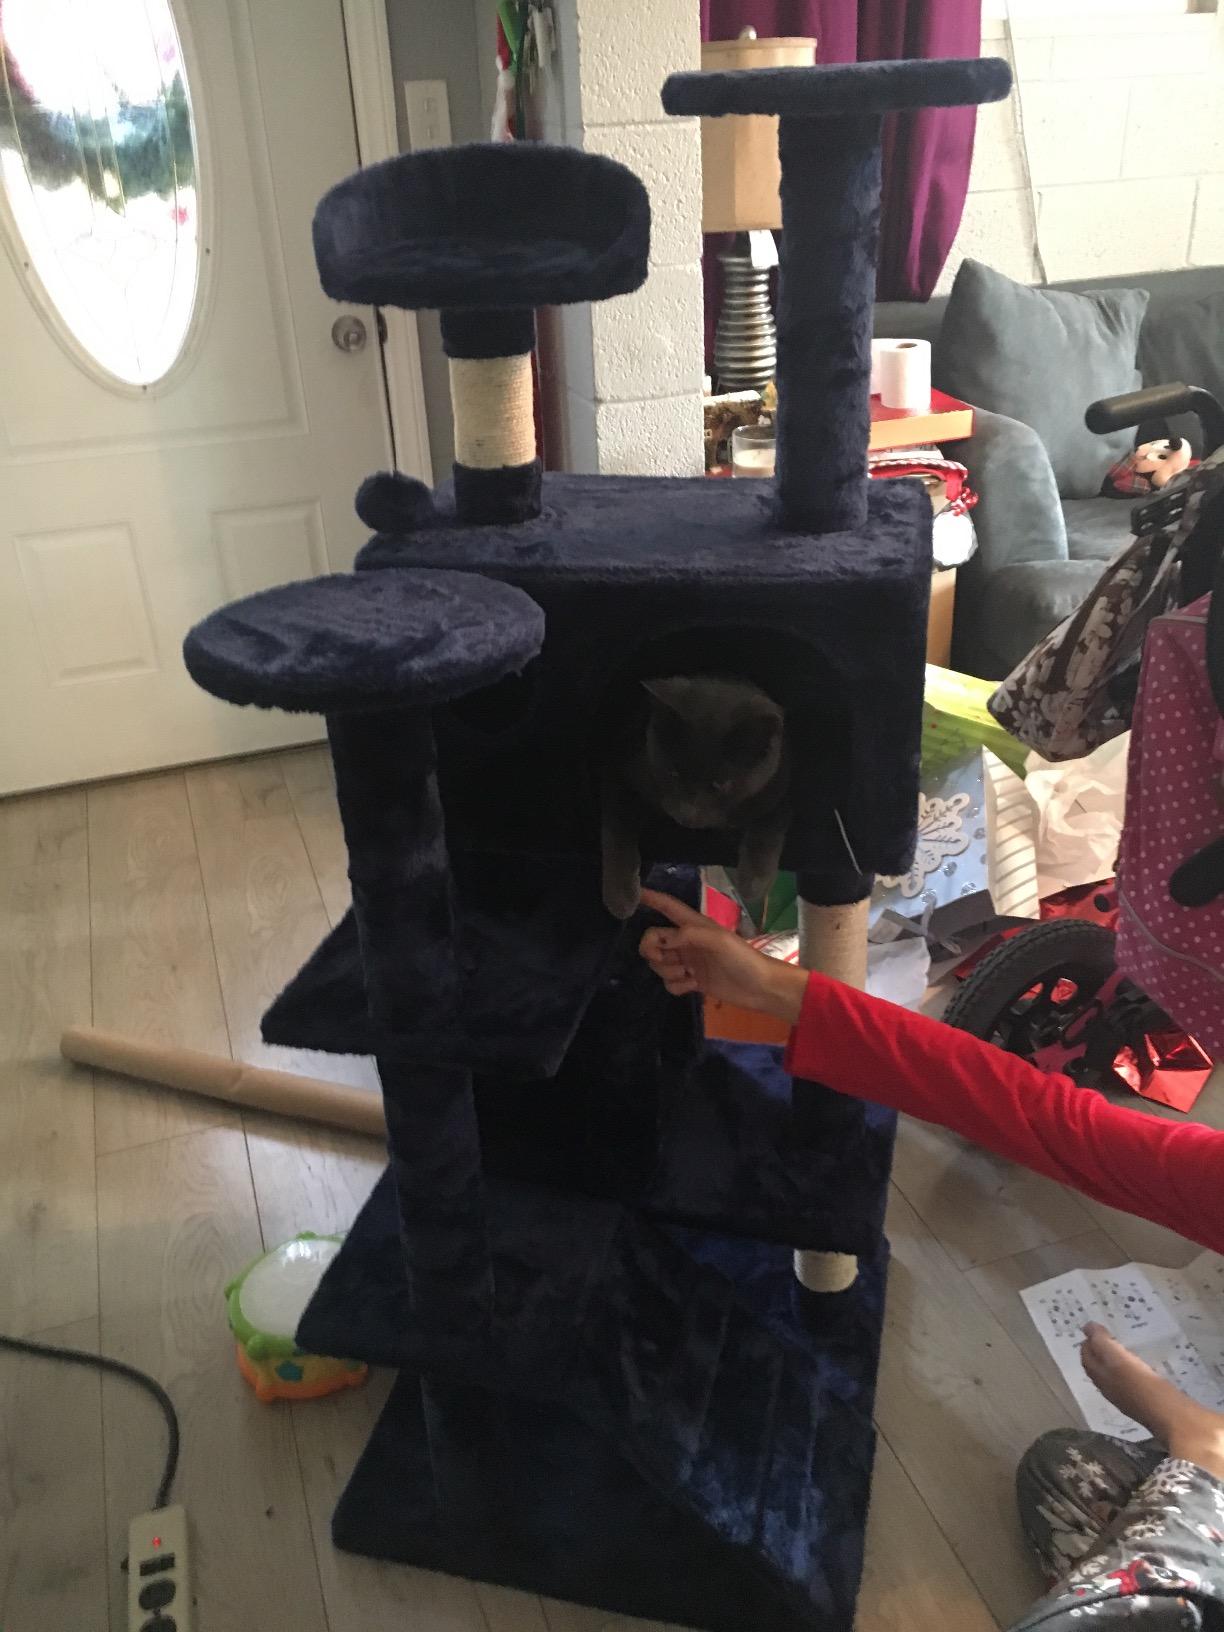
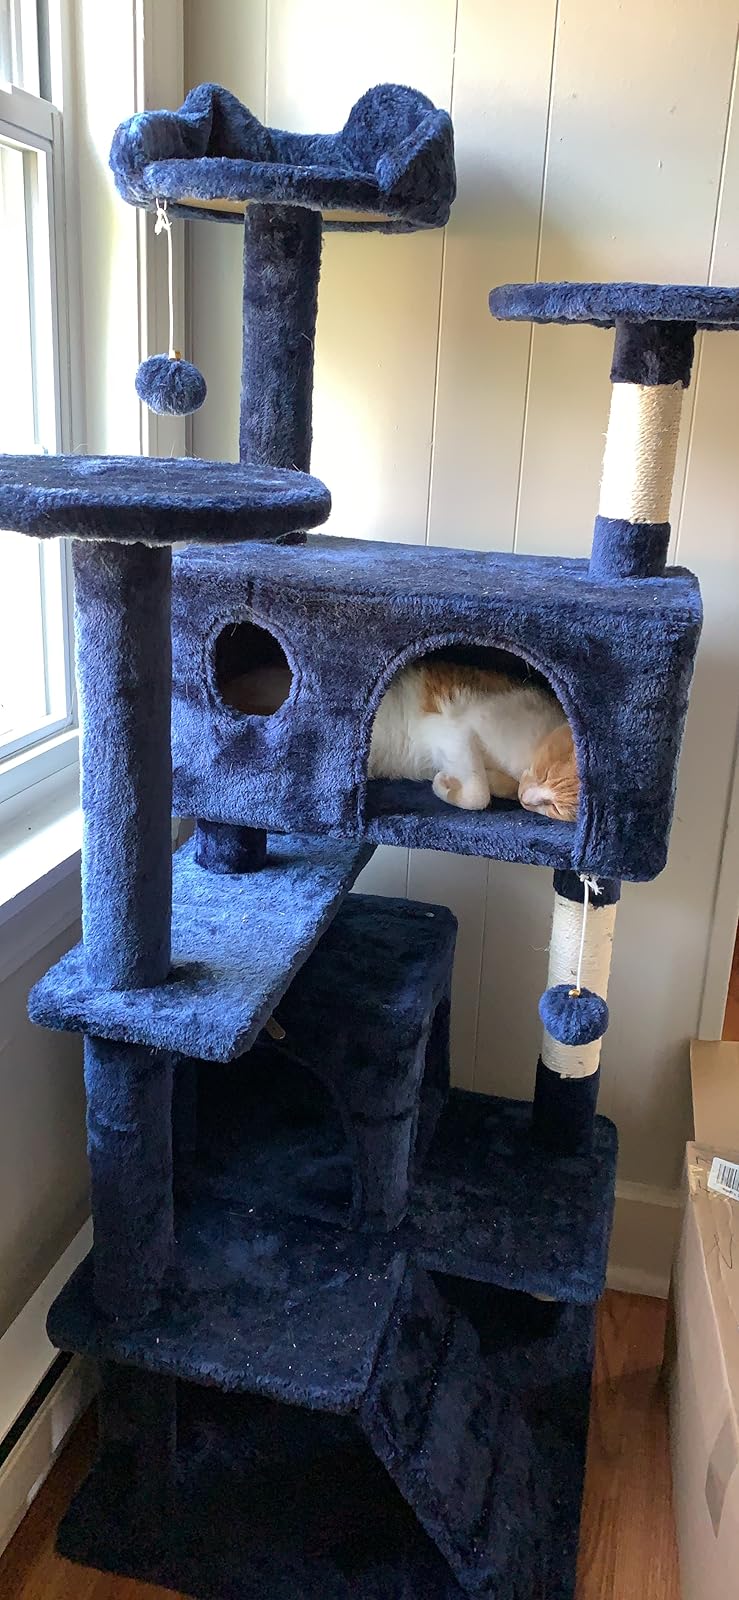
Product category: items_cat tree
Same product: yes